Iryna Sekh

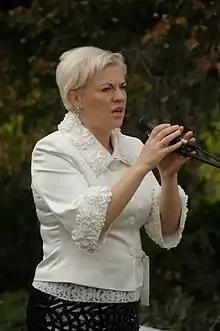

Iryna Ihorivna Sekh (born 20 September 1970, in Verbivchyk, Ukraine), is a Ukrainian politician, member of the Verkhovna Rada (Ukraine's parliament) from 2012 to 2014.